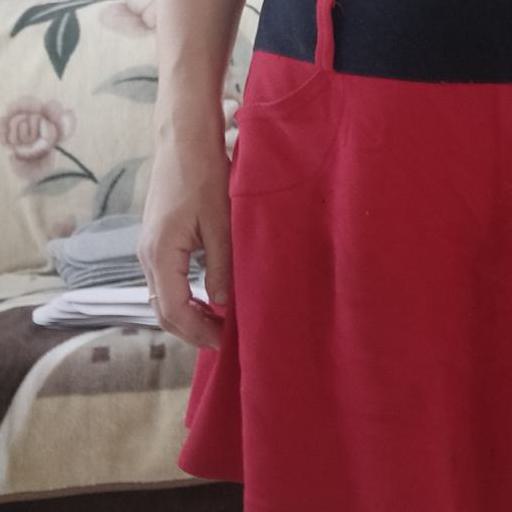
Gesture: no_gesture